Jeremiah Evarts

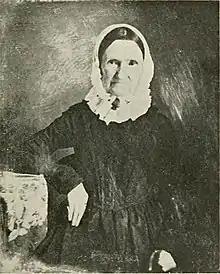
Mehitable Sherman Barnes Evarts

Evarts was born in Sunderland, Vermont, the son of James Evarts, and graduated from Yale College in 1802. At Yale, he was a member of Brothers in Unity – a literary and debating society. He was admitted to the bar in 1806. Evarts married the widow Mehitabel Sherman Barnes, a daughter of United States Declaration of Independence signer Roger Sherman, and a member of the extended Baldwin, Hoar & Sherman family that had a great influence on U.S. public affairs. Jeremiah and Mehitabel Sherman Evarts were the parents of William M. Evarts, who later became a United States Secretary of State, US Attorney General and a US Senator from New York.